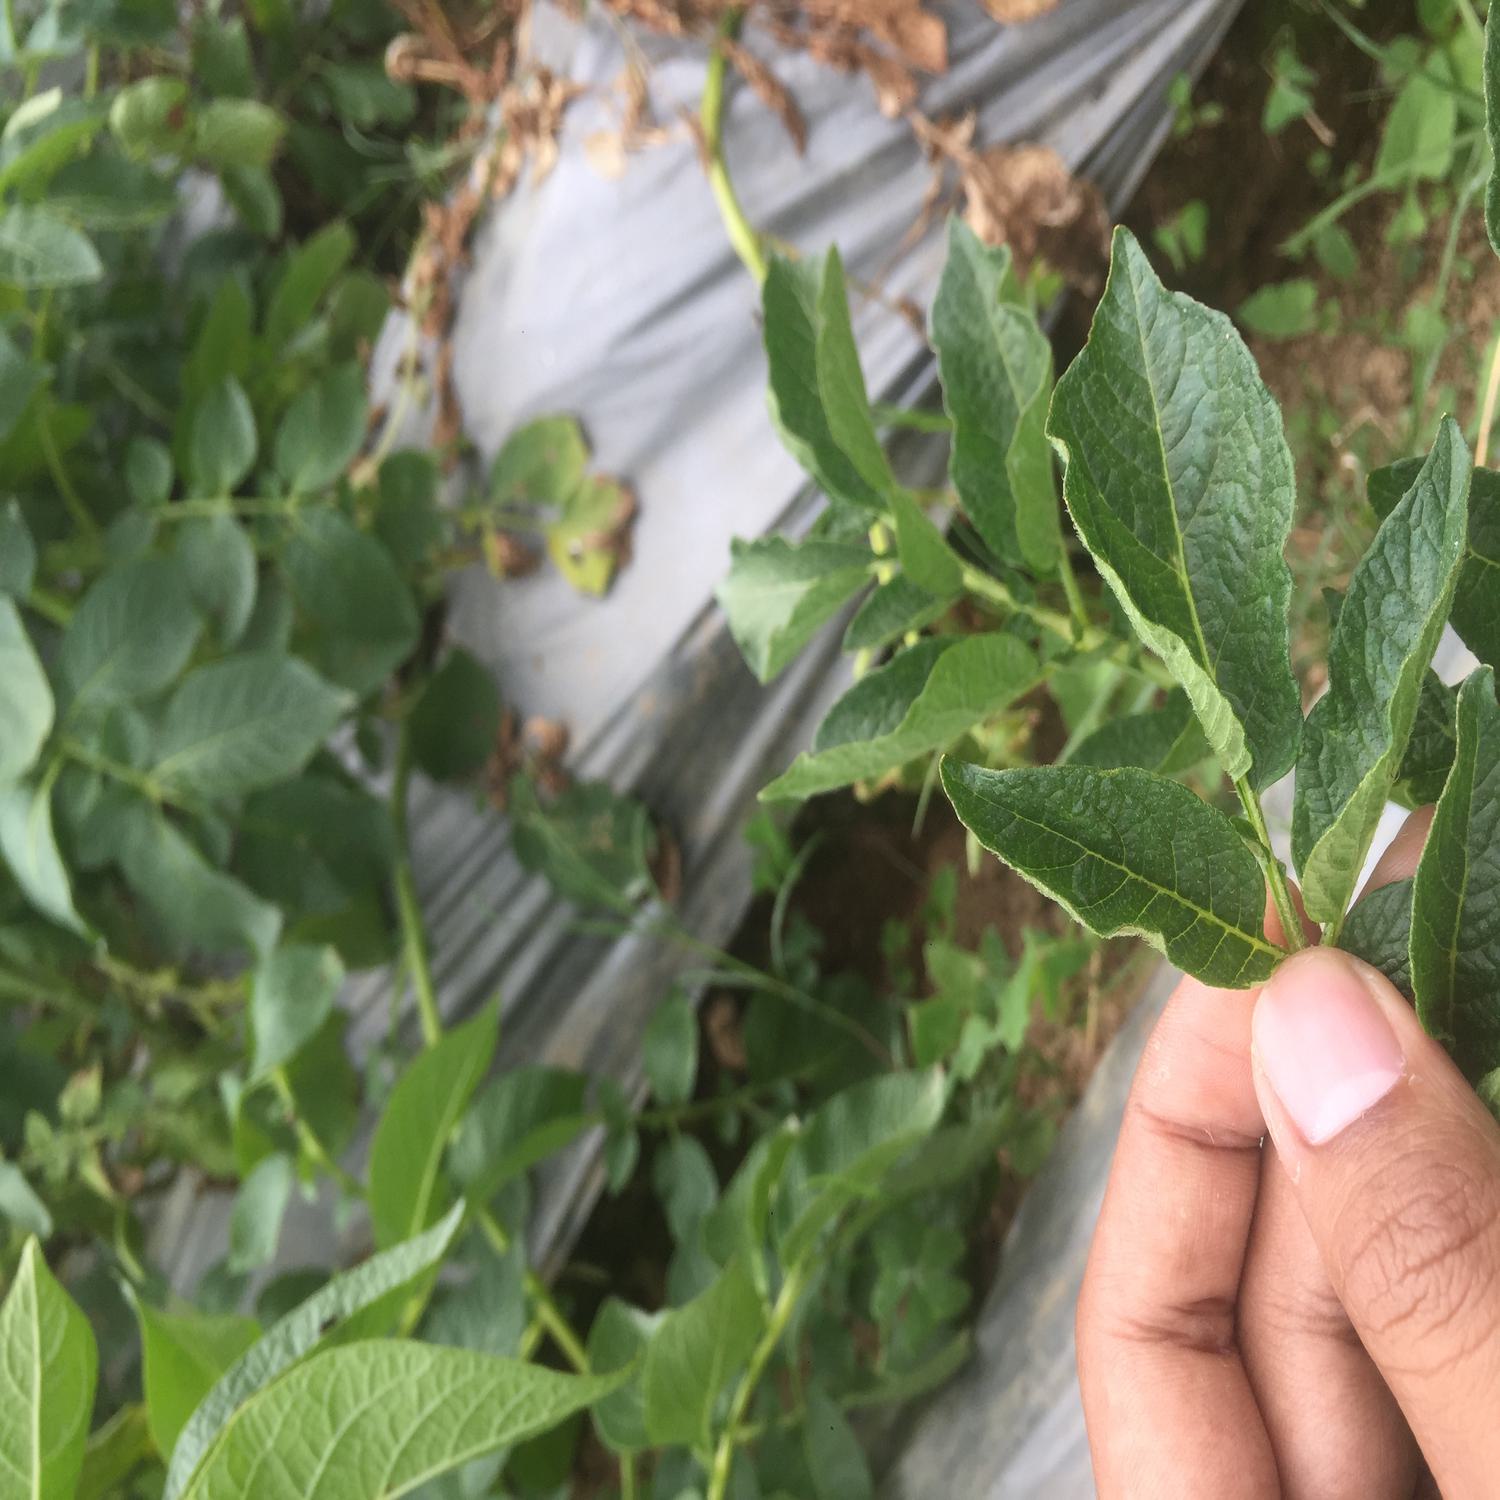
Label: Virus